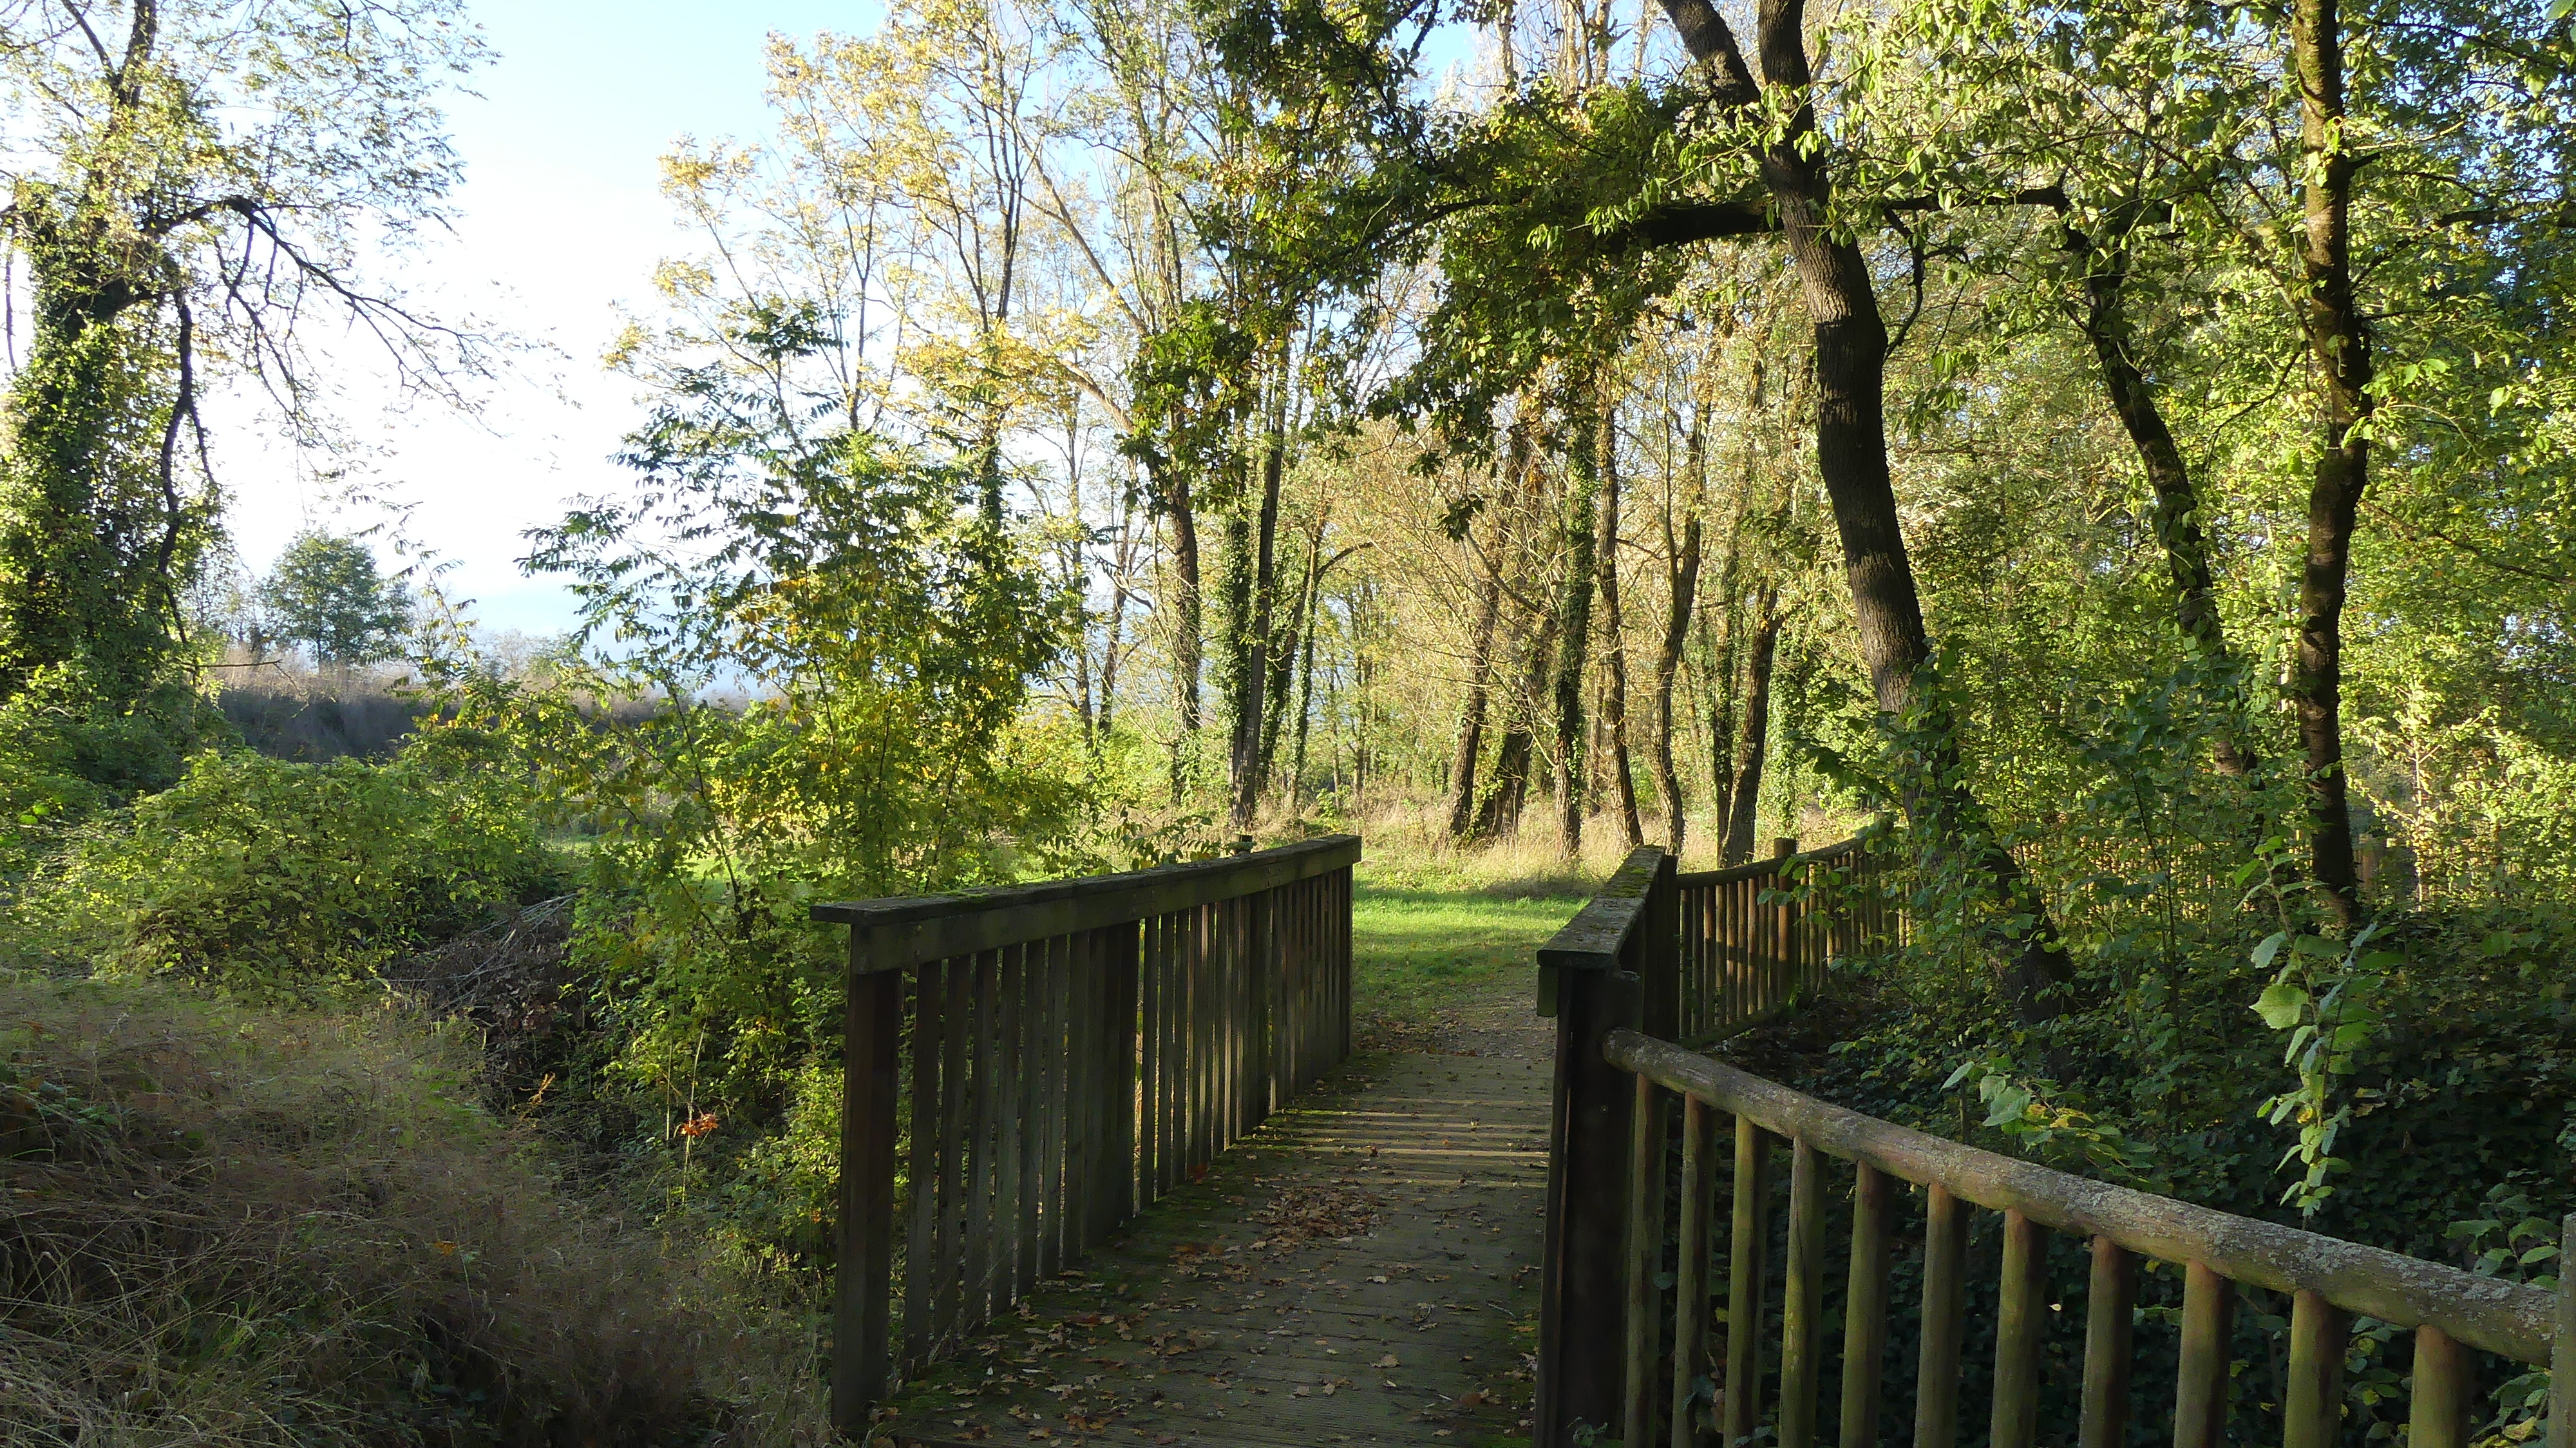
bridge, plant, sky, tree, natural landscape, fence, wood, shade, road surface, shrub, grass, trunk, landscape, deciduous, Tints and shades, grass family, road, forest, woodland, jungle, walkway, garden, temperate broadleaf and mixed forest, home fencing, trail, path, landscaping, grove, boardwalk, handrail, grassland, old growth forest, wildlife, leisure, Northern hardwood forest, autumn, valdivian temperate rain forest, rainforest, guard rail, lane, park, river